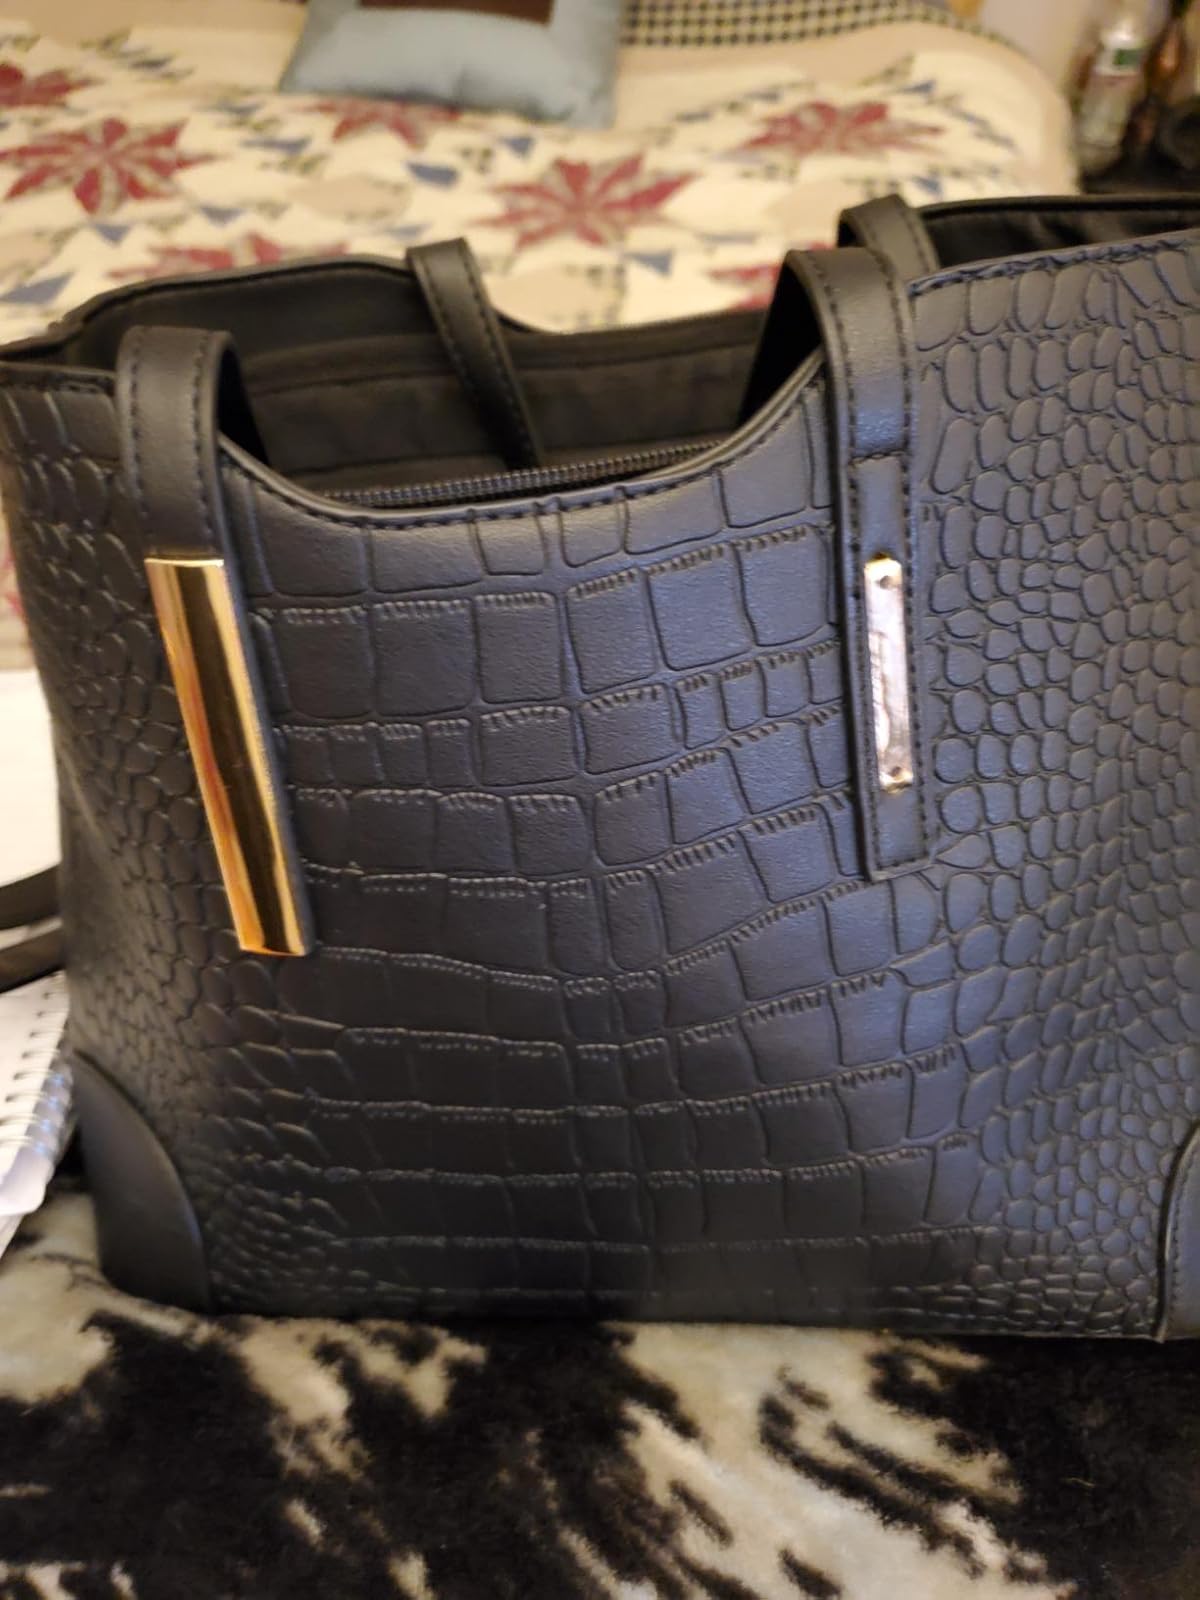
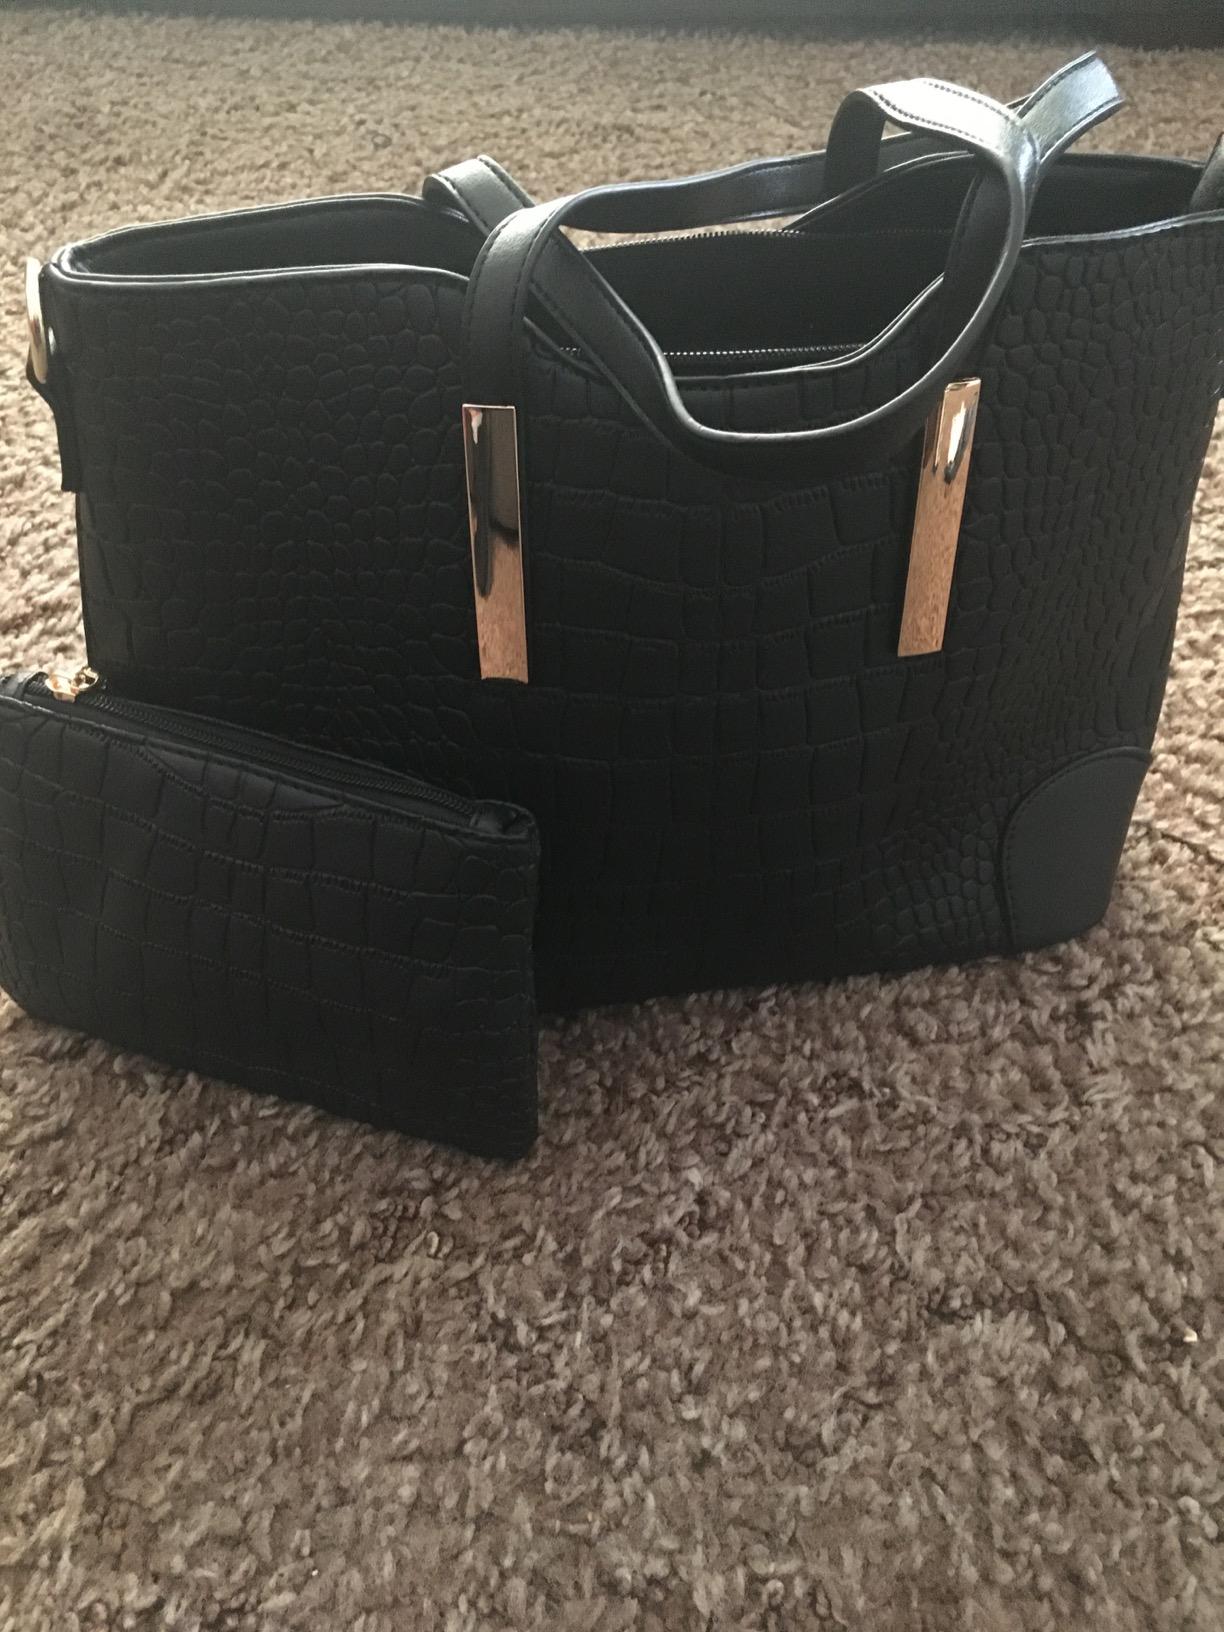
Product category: accessories_handbag
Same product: yes